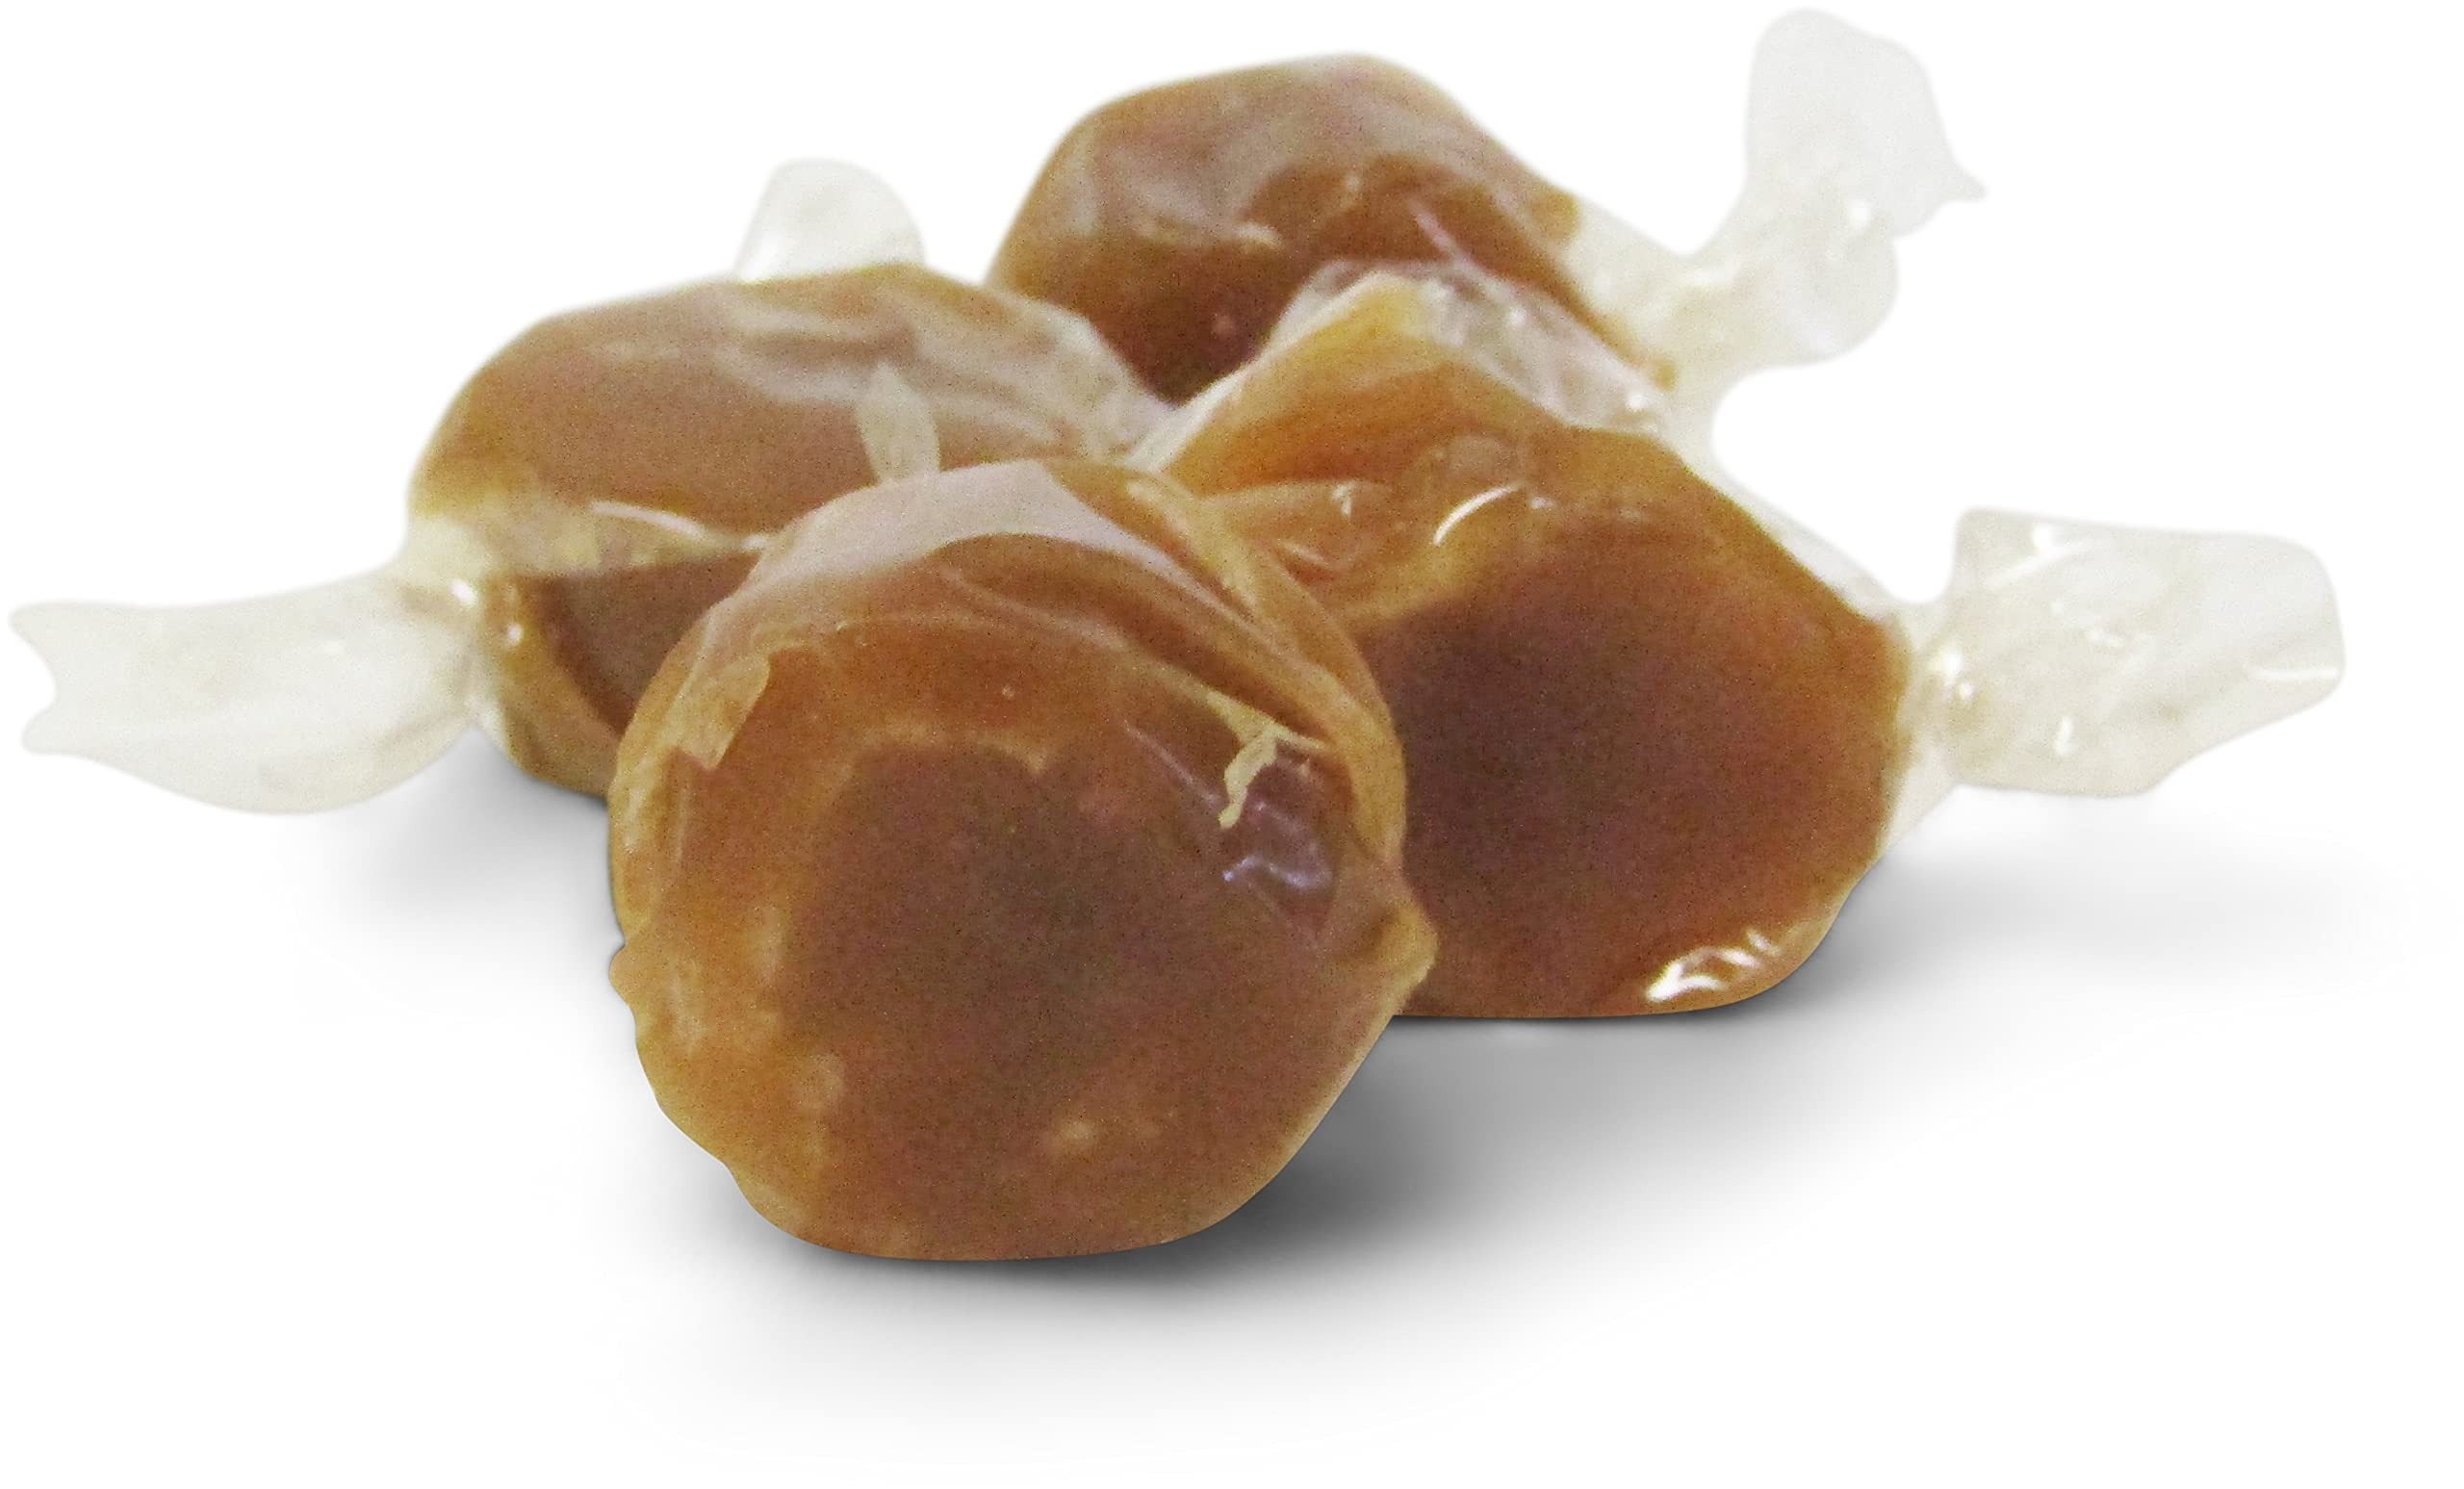
Item Name: Gourmet Butterscotch Caramel by Its Delish, 1 lb Bulk Bag – Individually Wrapped Handcrafted Soft Brown Candy – Delicious Chewy Snack Treat for Parties at Home or Office, Certified Kosher Dairy - Cholov Yisroel
Bullet Point 1: 🍬 INDIVIDUALLY WRAPPED – Delicious Gourmet Butterscotch Caramel Candy are kettle cooked in small batches from a century old recipe to ensure sweet and yummy flavor. Its Delish’s individually wrapped high quality caramel toffee means a soft bite that doesn’t stick to your teeth. These candied are keto friendly (moderate keto diet), and certified kosher dairy and so delightful that they complement every dessert.
Bullet Point 2: 🍬 OLD-FASHIONED UNIQUE RECIPE – Our caramelized Butterscotch are made using Grandma’s century old recipe that gives them the homemade taste and color you can only get from carefully crafting in small batches. The aromatic richness of Butterscotch added to our original caramel base is sure to please your sweet tooth. Without any artificial flavor or color, our rich soft caramel chews delivers a unique and delicious, mouthwatering experience that taste exactly the way caramel should taste.
Bullet Point 3: 🍬 STAY FRESH PACKAGING – Its Delish’s Butterscotch Caramel Candy are carefully wrapped bite-size pieces that comes in 1 lb bulk bag to keep the freshness and flavor locked in a long run. Moreover, Its Delish’s Soft Caramel Candy are good in quantity and you can share them with your co-workers, friends, family or stocking your office candy bowl, or stuffing in your pocket for later. Best healthy gourmet caramel bits you ever tasted!
Bullet Point 4: 🍬 PERFECT PARTY SNACK – These Butterscotch Caramel are the best snacks for parties like: birthdays, holiday parties or other social or family events. Every time you arrange a Hi-Tea or a snack party with your friends, Caramel Chews by Its Delish would become relevant. These are healthy, and tasty enough to lighten up your gathering and parties. Our soft and chewy caramel candies are sure to satisfy your sweet tooth and keep you feeling good. No guilt with this treat!
Bullet Point 5: 🍬 QUALITY CERTIFIED KOSHER – We cherish your involvement in our brand more than everything else. When you buy non-GMO Butterscotch Caramel Candy Chews from its Delish, you can feel confident knowing they are always free from additives and preservatives and Kosher OU-D dairy certified and Cholov Yisroel. Packaged in the USA for the best quality you can find. You can also order our Gourmet product direct from the factory. Feel free to contact if you have any issue with our product.
Value: 1.0
Unit: Count

Price: 18.99